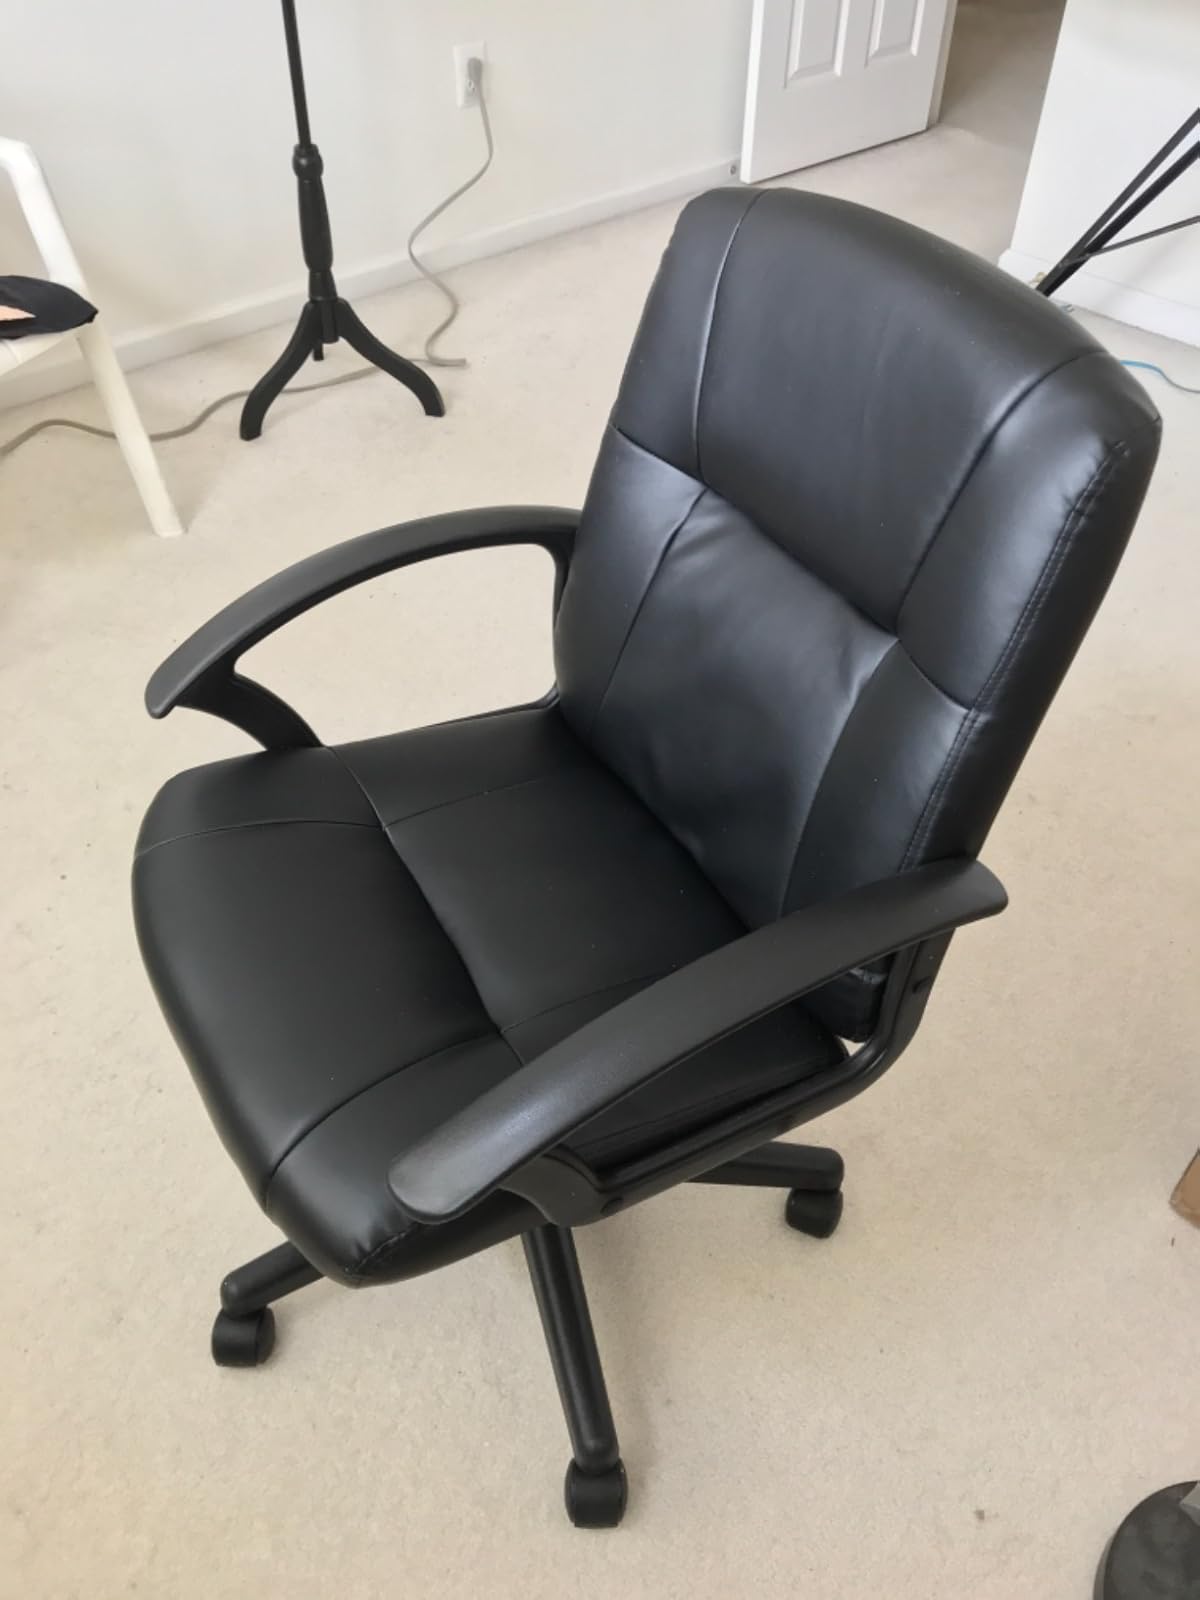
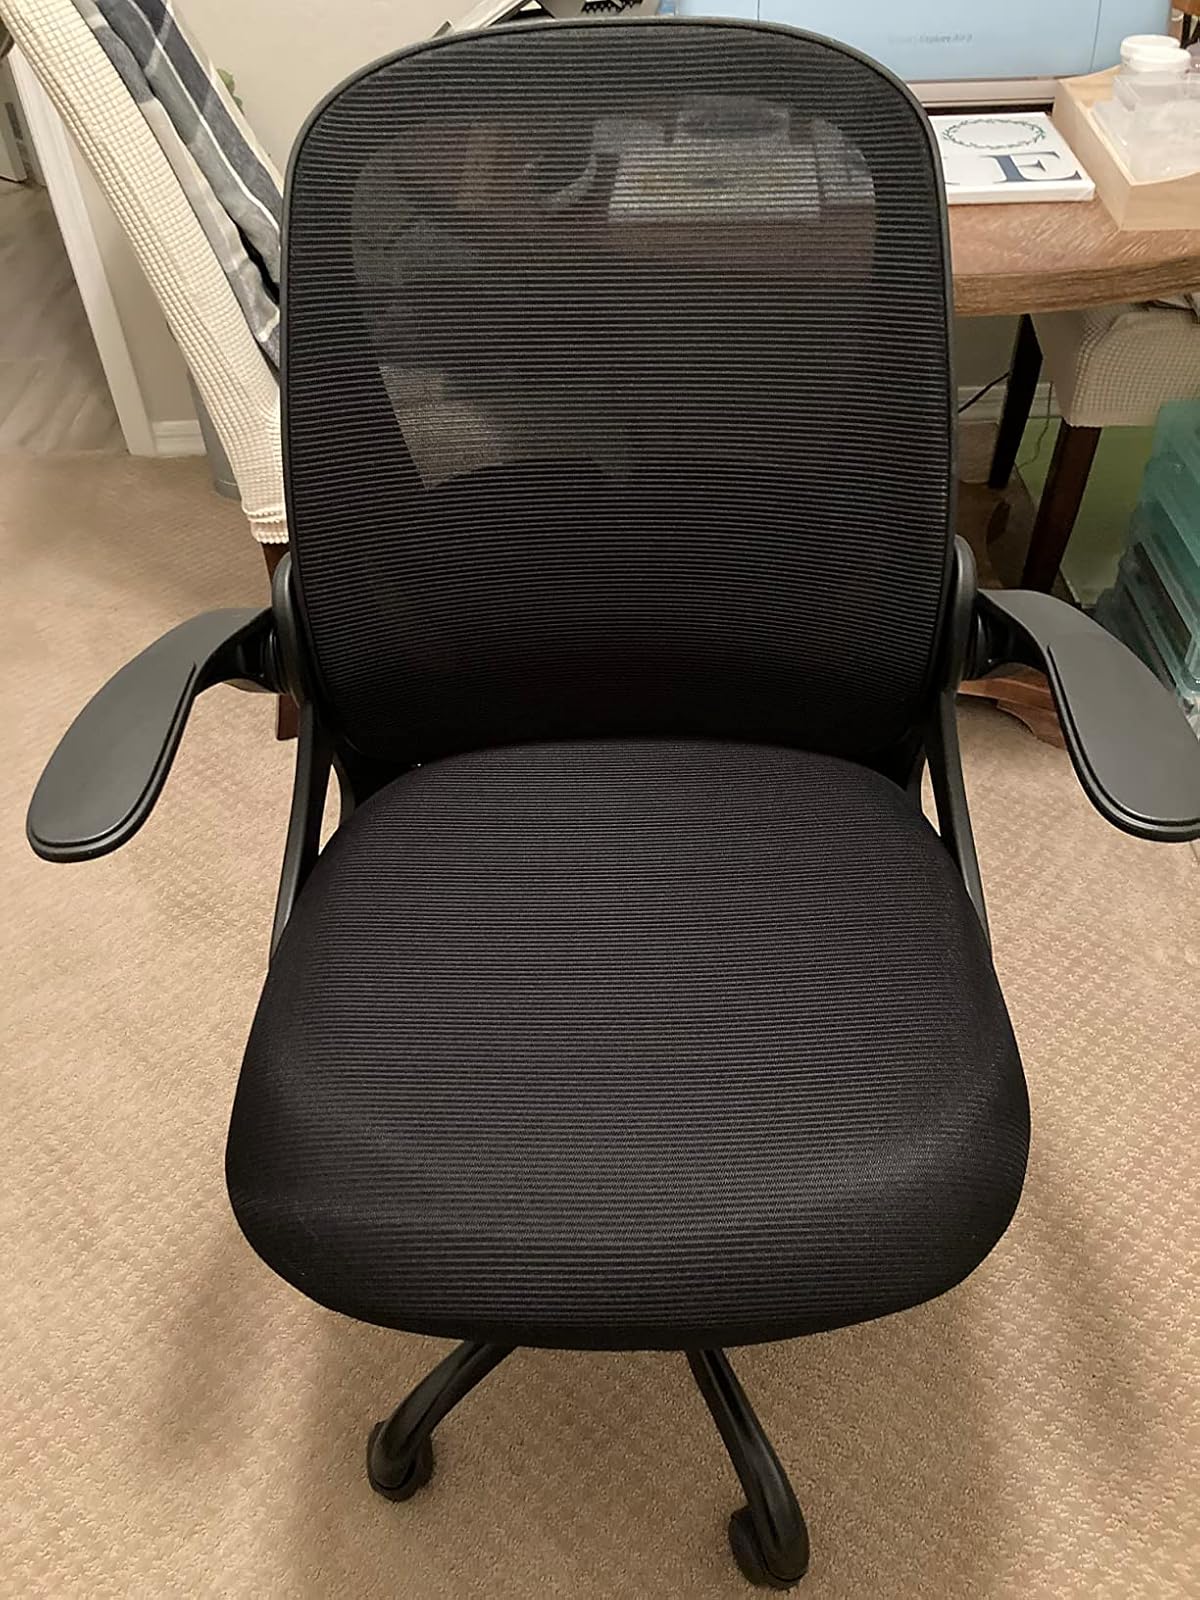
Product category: items_chair
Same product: no